Cooper's hawk

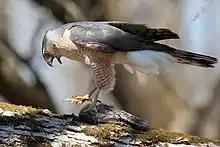
An adult Cooper's hawk that has caught a common starling, one of the most widely taken prey for this species.

Cooper's hawk is a typical "Accipiter" in all respects. This species tends to be active earlier in the morning than sharp-shinned hawks and Eurasian sparrowhawks ("Accipiter nisus") and is generally much more likely to be active in the morning than in the afternoon. These hawks may readily take to conifers to roost, generally sleeping with their heads tucked in. During daylight hours, they tend to preen while sitting on a perch about 11 times a day, and may take about 1–20 minutes to do so. When attaining water to drink, Cooper's hawks appear to prefer to come to relatively secluded waterways. In more arid regions, Cooper's hawks may seek out artificial bodies of water to drink from (especially in passage). Although a rare behavior, there are now several records of juvenile hawks of the species proning wherein they lie on their backs along a branch (or rarely the ground), apparently as a form of sunning. Cooper's hawks may come to walk on ground to gather nesting materials as well as to hunt. Cooper's hawks have a well-developed muscle mass that powers their flight, especially helping with acceleration during hunts and when carrying heavy prey. However, some other non-raptorial birds may have similar muscularity relative to their mass, such as the Canada goose ("Branta canadensis") and even pied-billed grebes ("Podilymbus podiceps"), and these ample muscle masses may be correlated with migratory (rather than hunting) behavior. Cooper's hawks have been recorded as engaging in an exaggerated, nighthawk-like flight in non-courtship circumstances, such as during migration or by recent fledglings. During the late nesting stage, parent Cooper's hawks were recorded during daylight in Utah to engage in soaring flight 8.4% for males and 8.1% of the time for females with a further 6.4% and 2.8% of the time in different kinds of flights, perching the remainder of the time (about 2–6 minutes at each perch interspersed with brief flights). Another study found 13.7% and 10.7% of daylight at this later breeding stage to be in flight, the rest of time perching, with occasional inactive perching spells of around 15–40 minutes. However, that inactivity could last up to 5 hours during heavy rainfall. Breeding adults generally engage in agonistic behavior when an interloper of their sex is present; 11 responses showed that males responses consisted 64% of the provocations, 9% of the time by females and both members 27% of the time. Frequent aggressive interactions were recorded between females, often yearling and second year vs older females. Cooper's hawk's threat display appears to consist of them lowering their heads, raising their "crest" (capital tract), stretching out their wings, spreading the tail and engaging in vocalizations. Stress levels, as indicated by a study of corticosterone levels, were considered quite high when hawks are being handled by researchers, particularly in males (indicating that they experience higher levels of stress than females). Cooper's hawk is subject to frequent mobbing by various birds and some mammals, with good cause, but evidence shows that even main prey types like jays will sometimes shy away from engaging in full-fledged mobbing of a Cooper's, perhaps due to the risk in closely approaching this very agile predator, which can in an instant suddenly turn and kill a member of the mob. Therefore, less dangerous hawks such as "Buteos" are mobbed more vigorously than the more dangerous Cooper's. Many potential prey will confine their response to a hawk of this species to vocal scolding and/or attempt escape before an attack occurs.